Greek Americans

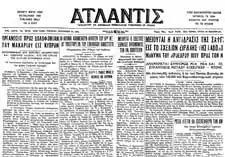
The front page of "Atlantis", Tuesday, November 14, 1972

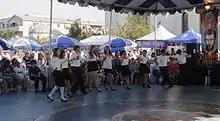
Los Angeles Greek Festival

The "Atlantis" (1894–1973) was the first successful Greek-language daily newspaper published in the United States. The newspaper was founded in 1894 by Solon J. and Demetrius J. Vlasto, descendants of the Greek noble family, Vlasto. The paper was headed by a member of the Vlasto family until it closed in 1973. Published in New York City, it had a national circulation and influence. "Atlantis" supported the royalist faction in Greek politics until the mid-1960s. "Atlantis" editorial themes included naturalization, war relief, Greek-American business interests, and Greek religious unity.